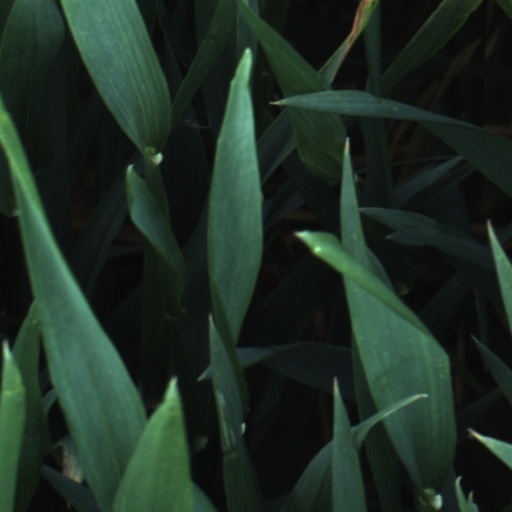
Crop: wheat